Rumely Oil Pull

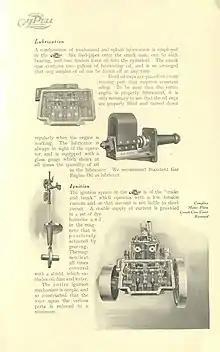
Rumely Oil Pull, ignition & lubrication

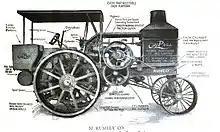
Illustration from a 1911 advertisement

A popular model, the Type F, had a single cylinder of 10" bore and a 12" stroke. It was started by the operator stepping out of the cab via the large iron rear wheel, climbing onto the flywheel and using his bodyweight to get it turning, then quickly rushing back into the cab to adjust the choke and try to keep the engine running.